The Masked Man Against the Pirates

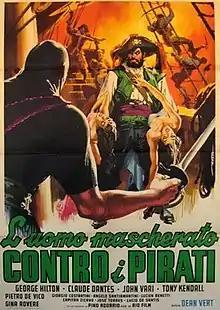

The Masked Man Against the Pirates ( and on some Italian prints as "L'Uomo Mascherato Contro Il Corsaro Nero") is a 1964 Italian pirate swashbuckler film co-written and directed by Vertunnio De Angelis and starring George Hilton.